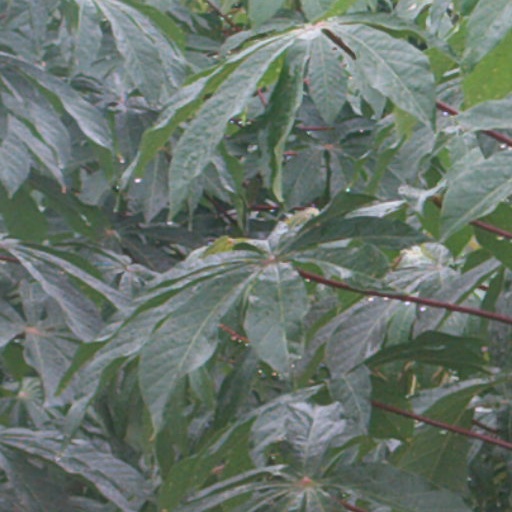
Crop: cassava